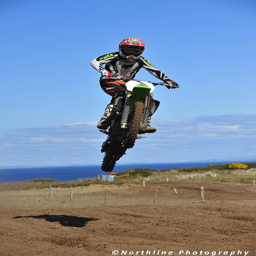
A man that is on a dirt bike in the air.
A person on a motor bike up in the air.
The motorcycle rider with a helmet is jumping in the air.
A BMX motorcycle rider doing a jump over a hill.
a man rides on a motor bike as he is in the air